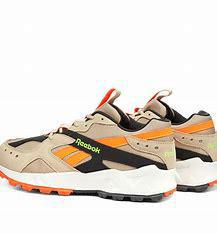
Brand: Reebok
Model: Aztrek